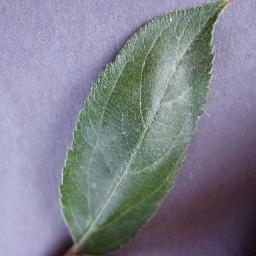
Label: Apple___healthy